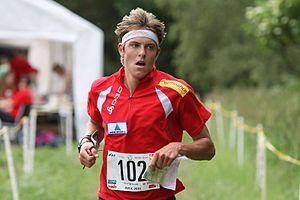
Matthias Kyburz est un orienteur suisse de haut niveau.